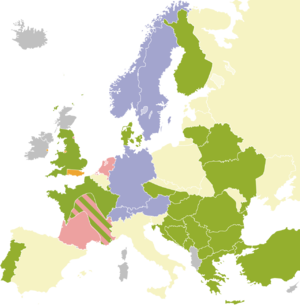
Elektrificering af danske jernbaners togdrift / Elektrificering i andre lande
Kørestrømssystemer i Europa:      750 V DC      15 kV AC      3 kV DC      1.5 kV DC      25 kV AC      ikke elektrificeret Højhastighedslinjer i Frankrig, Spanien, Italien og Belgien er 25 kV.
Elektrificering af danske jernbaners togdrift indebærer, at en jernbanestrækning kan betjenes af eltog foruden dieseltog. I Danmark er S-banen, Kystbanen, Øresundsbanen og strækningen fra København via Odense og Fredericia til hhv. Esbjerg, Padborg og Sønderborg elektrificeret.